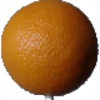
Label: Orange 1